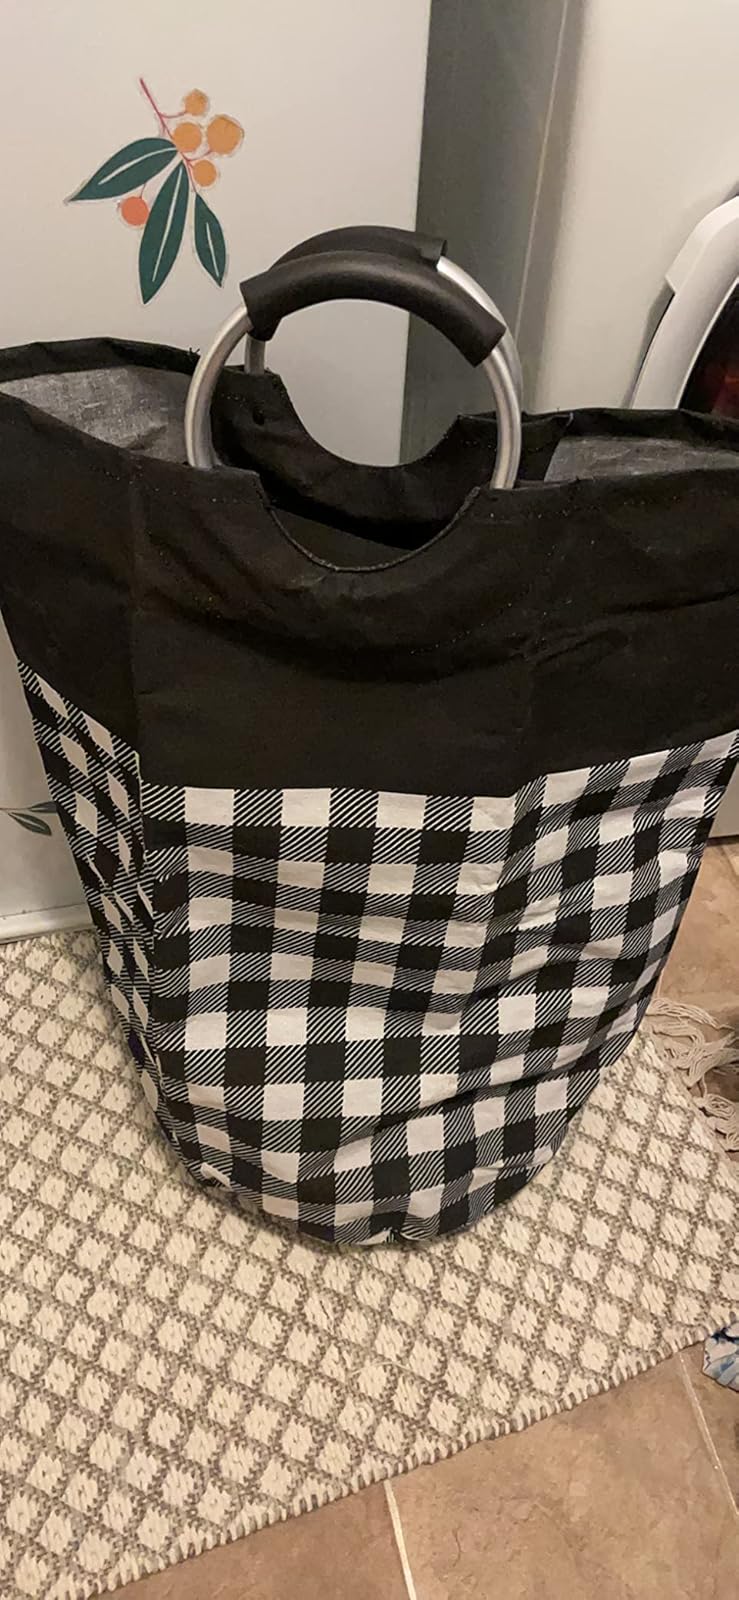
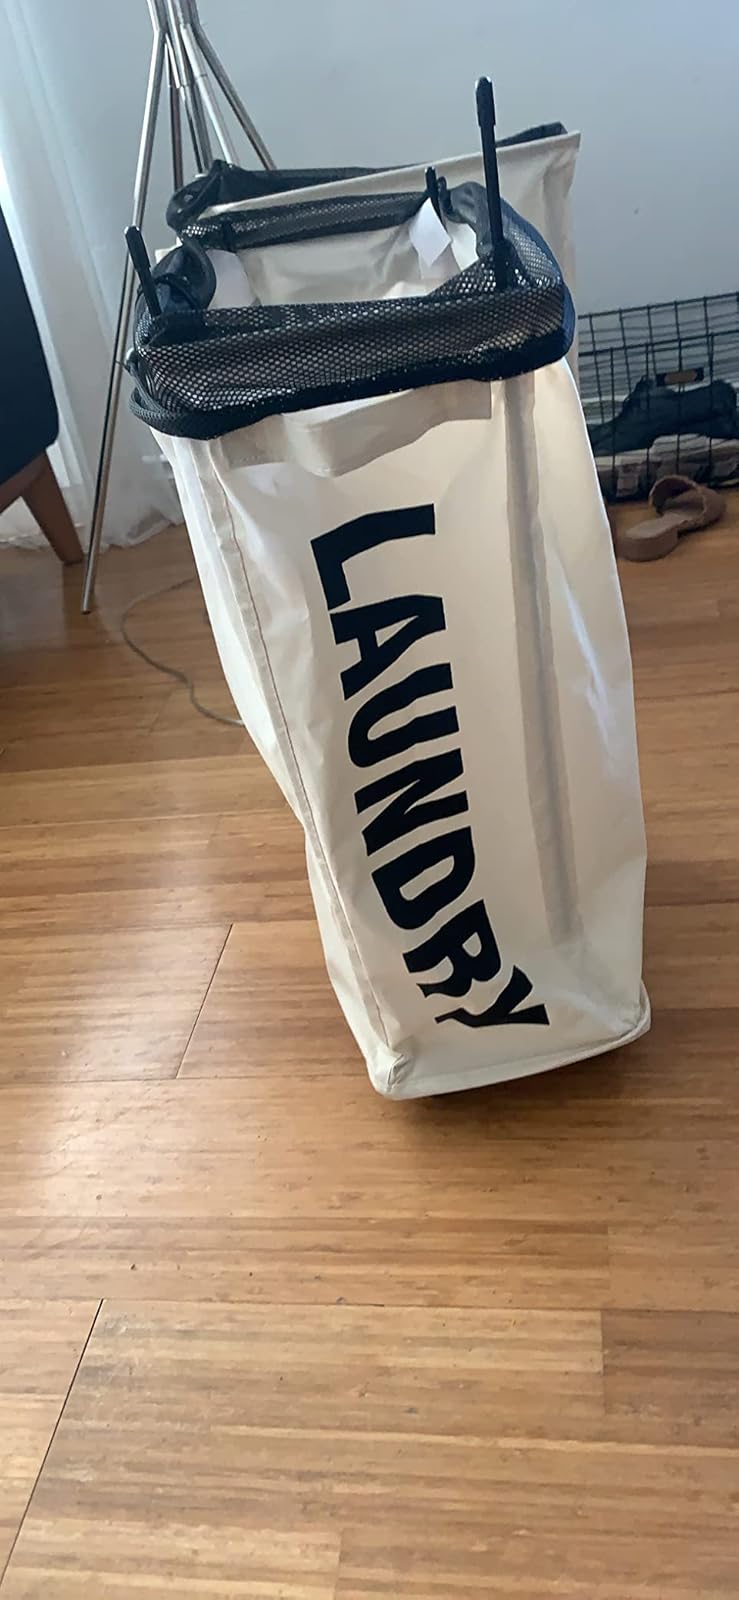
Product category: items_hamper
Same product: no